Marcel the Shell with Shoes On (2021 film)

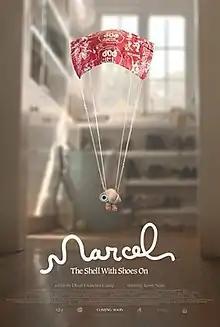
Theatrical release poster

Marcel the Shell with Shoes On is a 2021 American mockumentary film directed by Dean Fleischer Camp in his feature directorial debut. Combining live action and stop motion animation, it is based on and serves both as a direct stand-alone sequel and prequel to the series of "Marcel the Shell" shorts by Jenny Slate and Fleischer Camp, both were co-written with Nick Paley. Slate reprises her voice role as Marcel, an anthropomorphic seashell. Fleischer Camp, Rosa Salazar, Thomas Mann, Lesley Stahl, and Isabella Rossellini also star. The film follows Marcel, a shell who lives with his grandmother, Connie, after posting a short film online bringing Marcel millions of passionate fans and a new hope of reuniting with his long-lost family.